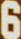
Number: 6